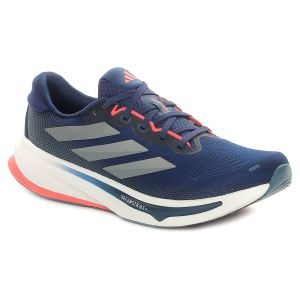
Adidas Scarpa da Running Uomo  Supernova Rise 2 Blu   Sconto 10%
Prezzo: 135,00 €